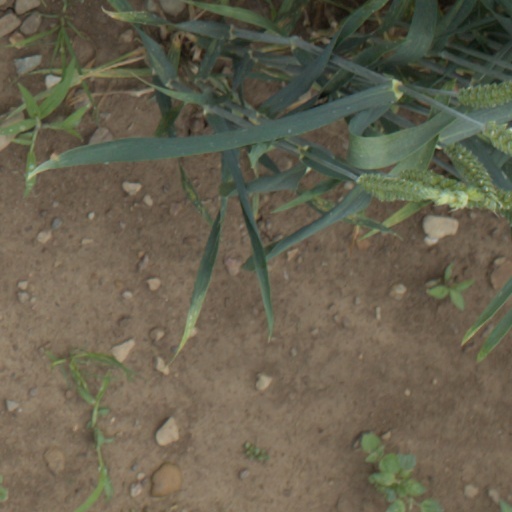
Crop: wheat